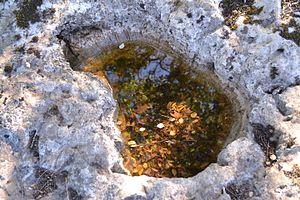
Dolmen de la Baune (bassin), Issendolus, Lot
Issendolus est une commune française située dans le département du Lot en région Occitanie.